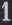
Number: 1